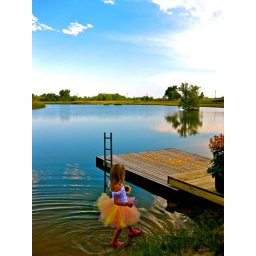
flower girl in the water